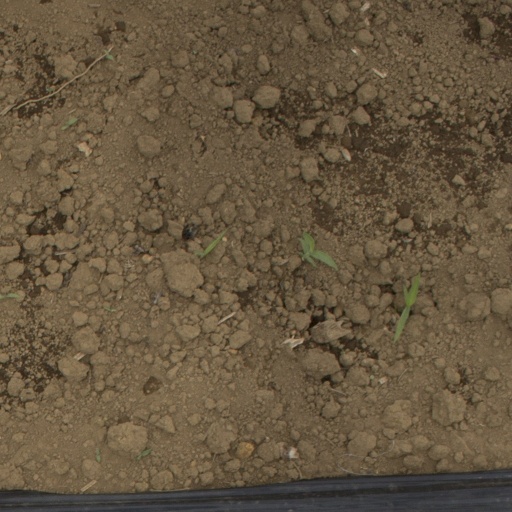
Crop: Jerusalem artichoke